Strikeforce (mixed martial arts)

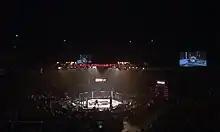
Strikeforce Challengers 13 in Nashville, Tennessee

Founded as a kickboxing organization, Strikeforce later expanded into mixed martial arts. Its first MMA event, "", was held on March 10, 2006, at the HP Pavilion in San Jose, California. The event was California's first regulated MMA event and broke the previous record for the largest audience at an MMA event in North America, with 18,265 in attendance. The record was since broken by UFC 129. Strikeforce spent much of its early days as a regional promotion, but one that had a higher level of talent than most promotions due to its California base. It made its television debut with , a co-branded event with the EliteXC promotion which featured the Strikeforce-contracted Frank Shamrock in its main event.